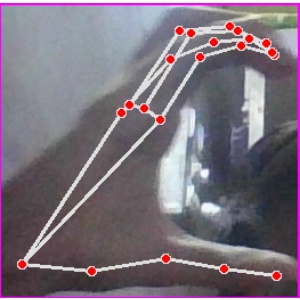
अक्षर: ऋ